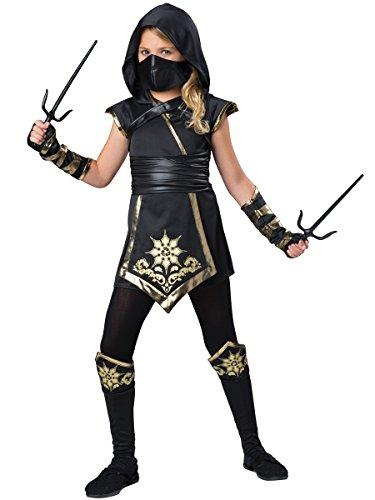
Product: Fun World InCharacter Costumes Ninja's Mystique Costume, One Color, Size 6
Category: Clothing, Shoes & Jewelry | Costumes & Accessories | Kids & Baby | Girls | Costumes
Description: Fabric mask, gauntlets, printed boot covers and leggings.
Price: $26.61
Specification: ProductDimensions:45x18x0.5inches|ItemWeight:15.2ounces|ShippingWeight:15.2ounces(Viewshippingratesandpolicies)|DomesticShipping:ItemcanbeshippedwithinU.S.|InternationalShipping:ThisitemcanbeshippedtoselectcountriesoutsideoftheU.S.LearnMore|ASIN:B014IZ6D8A|Itemmodelnumber:7058|Manufacturerrecommendedage:6-16years